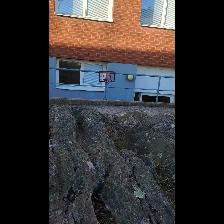
Label: NonHuman